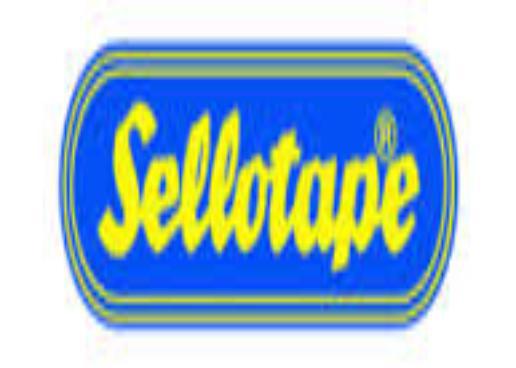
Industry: Necessities